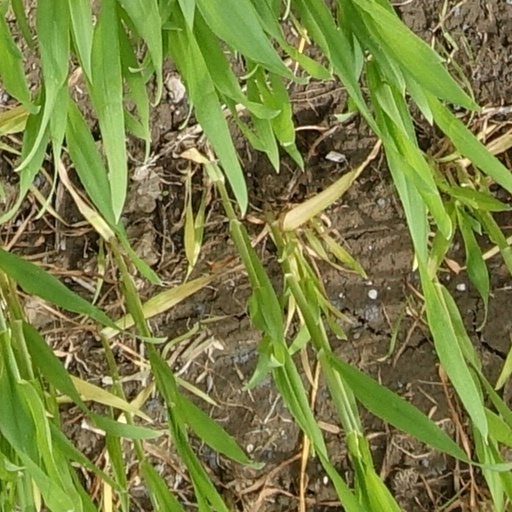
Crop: wheat